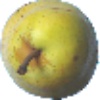
Label: pear_monster